Donna Anderson

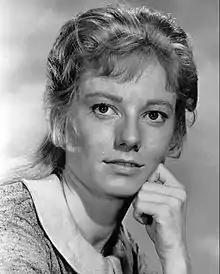
Anderson in "The Travels of Jaimie McPheeters" (1963)

Donna Anderson (born Donna Knaflich September 5, 1939) is an American character actress, active primarily in television during the 1960s and 1970s.